Republic of Genoa

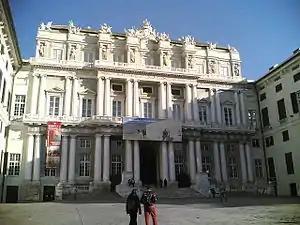
The Palace of the Doges view from "Piazza Matteotti".

In a climate of constant economic and power decline, in 1729 the Republic had to face another revolt in Corsica. It is considered the first moment of real rupture between the island and the Genoese Republic: perhaps the most important, because the representatives of the Church in full harmony with the Roman Curia, "justified" the war. This time the Genoese government requested the help of Charles VI, who sent 10,000 German infantry of the Imperial Army, after the payment by Genoa of 60,000 florins and 100 scudi for each dead soldier, joining the Republic's soldiers commanded by Camillo Doria. Genoa managed to contain the rebellion, however this did not prove lasting. Another revolt broke out in 1733, causing the Genoese to again appeal to the Emperor, but the Imperial Army was tied up against the French in the ongoing War of the Polish Succession, and thus declined to intervene. Even before the rebellions, Genoa's control of the island had been loose; the Republic had effectively demilitarized itself, with only 2,000 soldiers (all spread throughout fortifications in Liguria) for a mainland population of about half a million, and law and order on Corsica were very weak, with nearly 900 homicides per 100,000 people there annually from 1701 to 1733. The Genoese government tried to ban private firearm ownership on Corsica without success. A guerrilla war would continue on the island until it was sold to France in 1768.